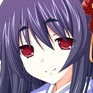
Portrait style: Anime Portrait